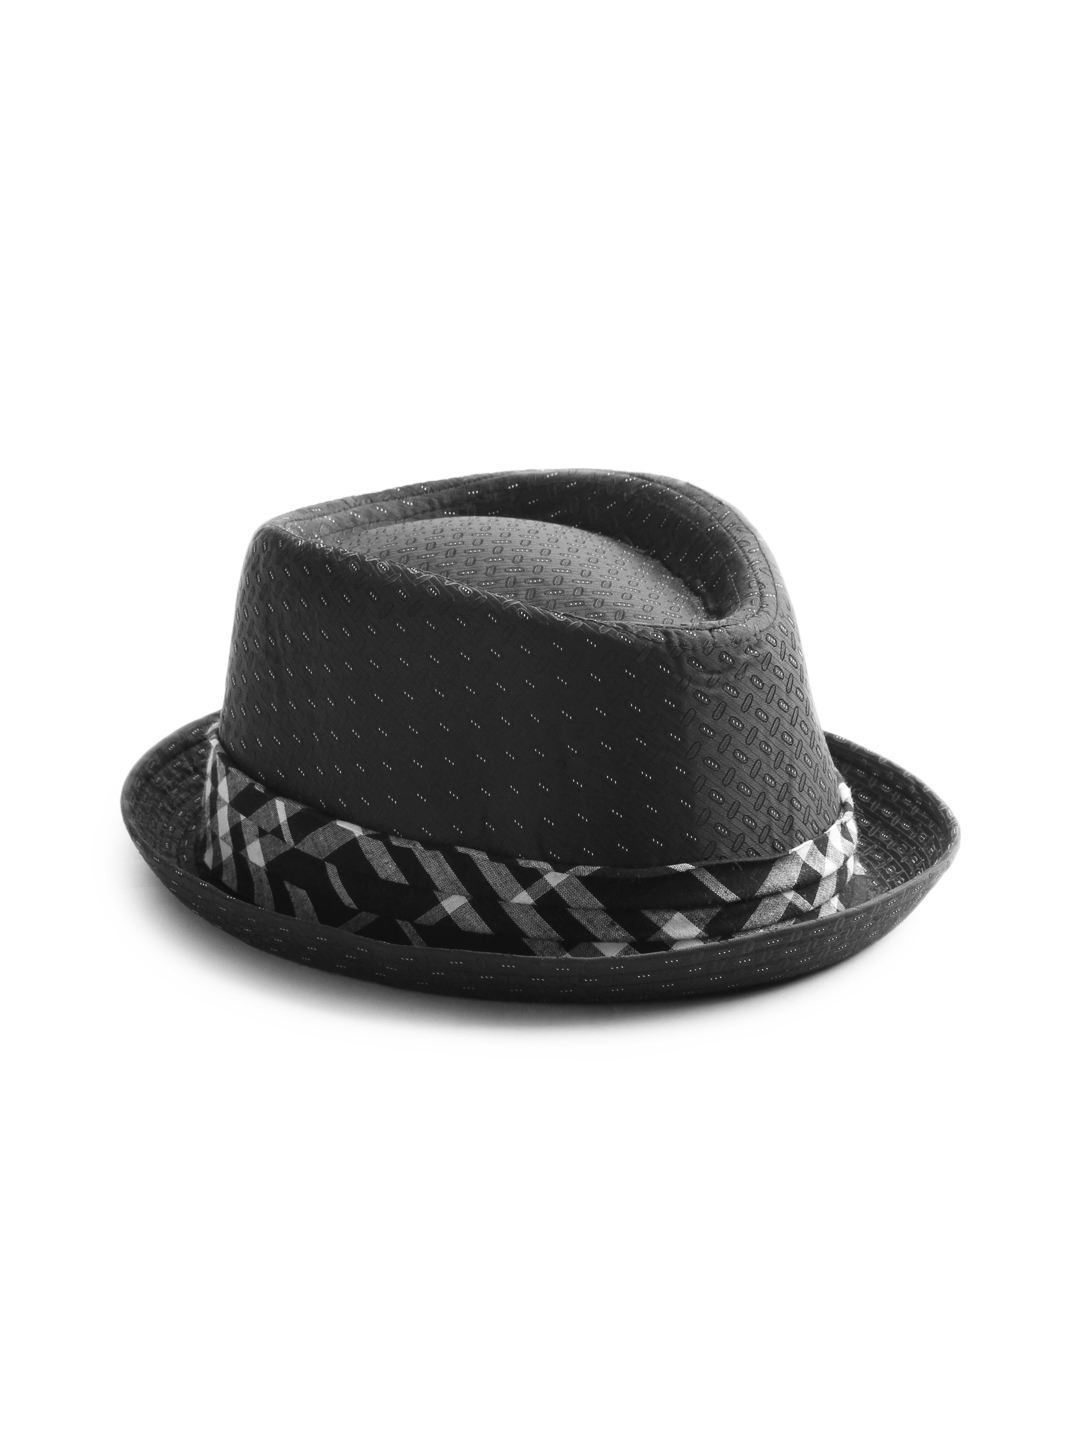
Flying Machine Men Black Hat
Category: Accessories / Headwear / Caps
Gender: Men
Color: Black
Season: Summer 2012
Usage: Casual